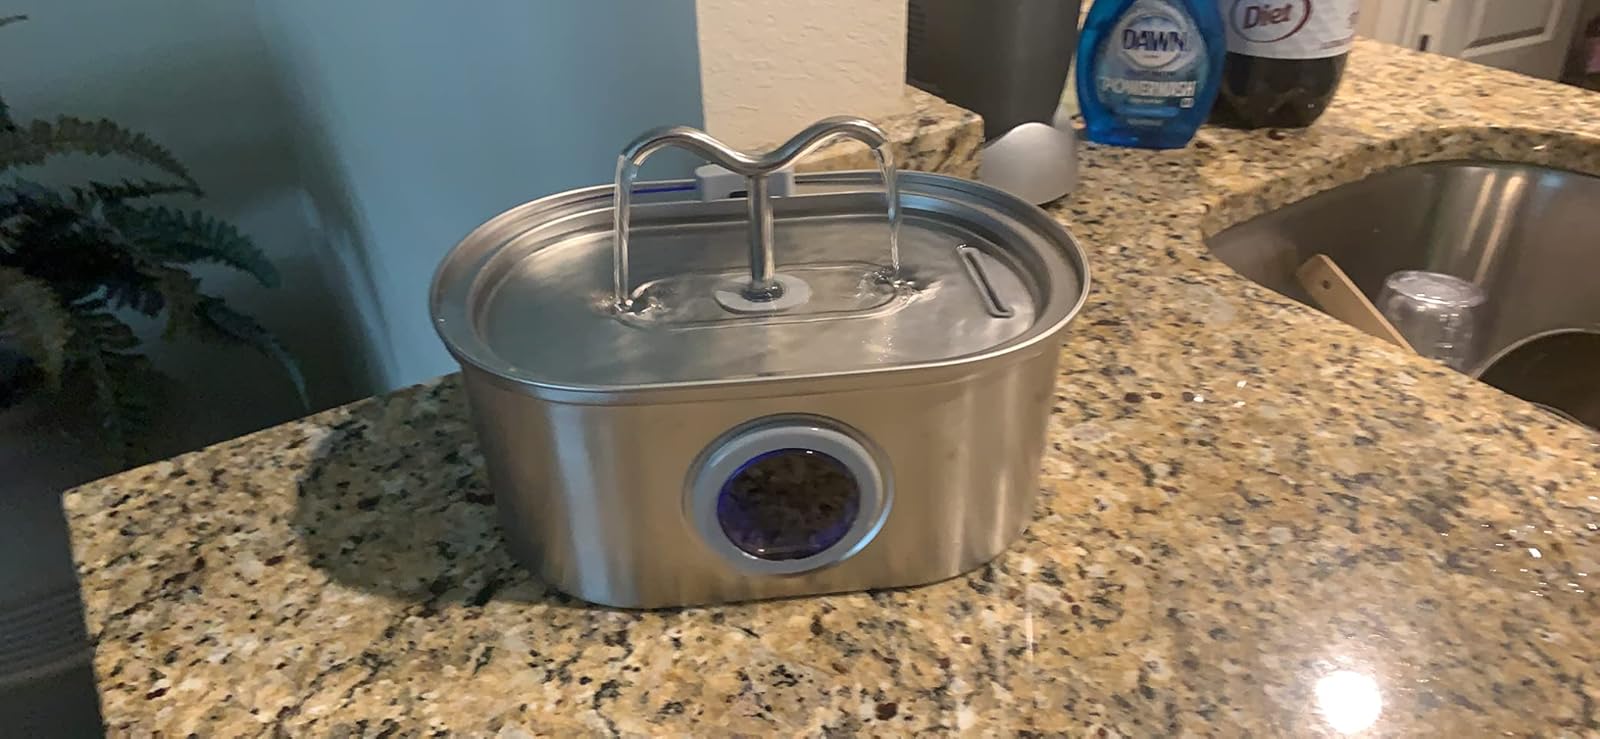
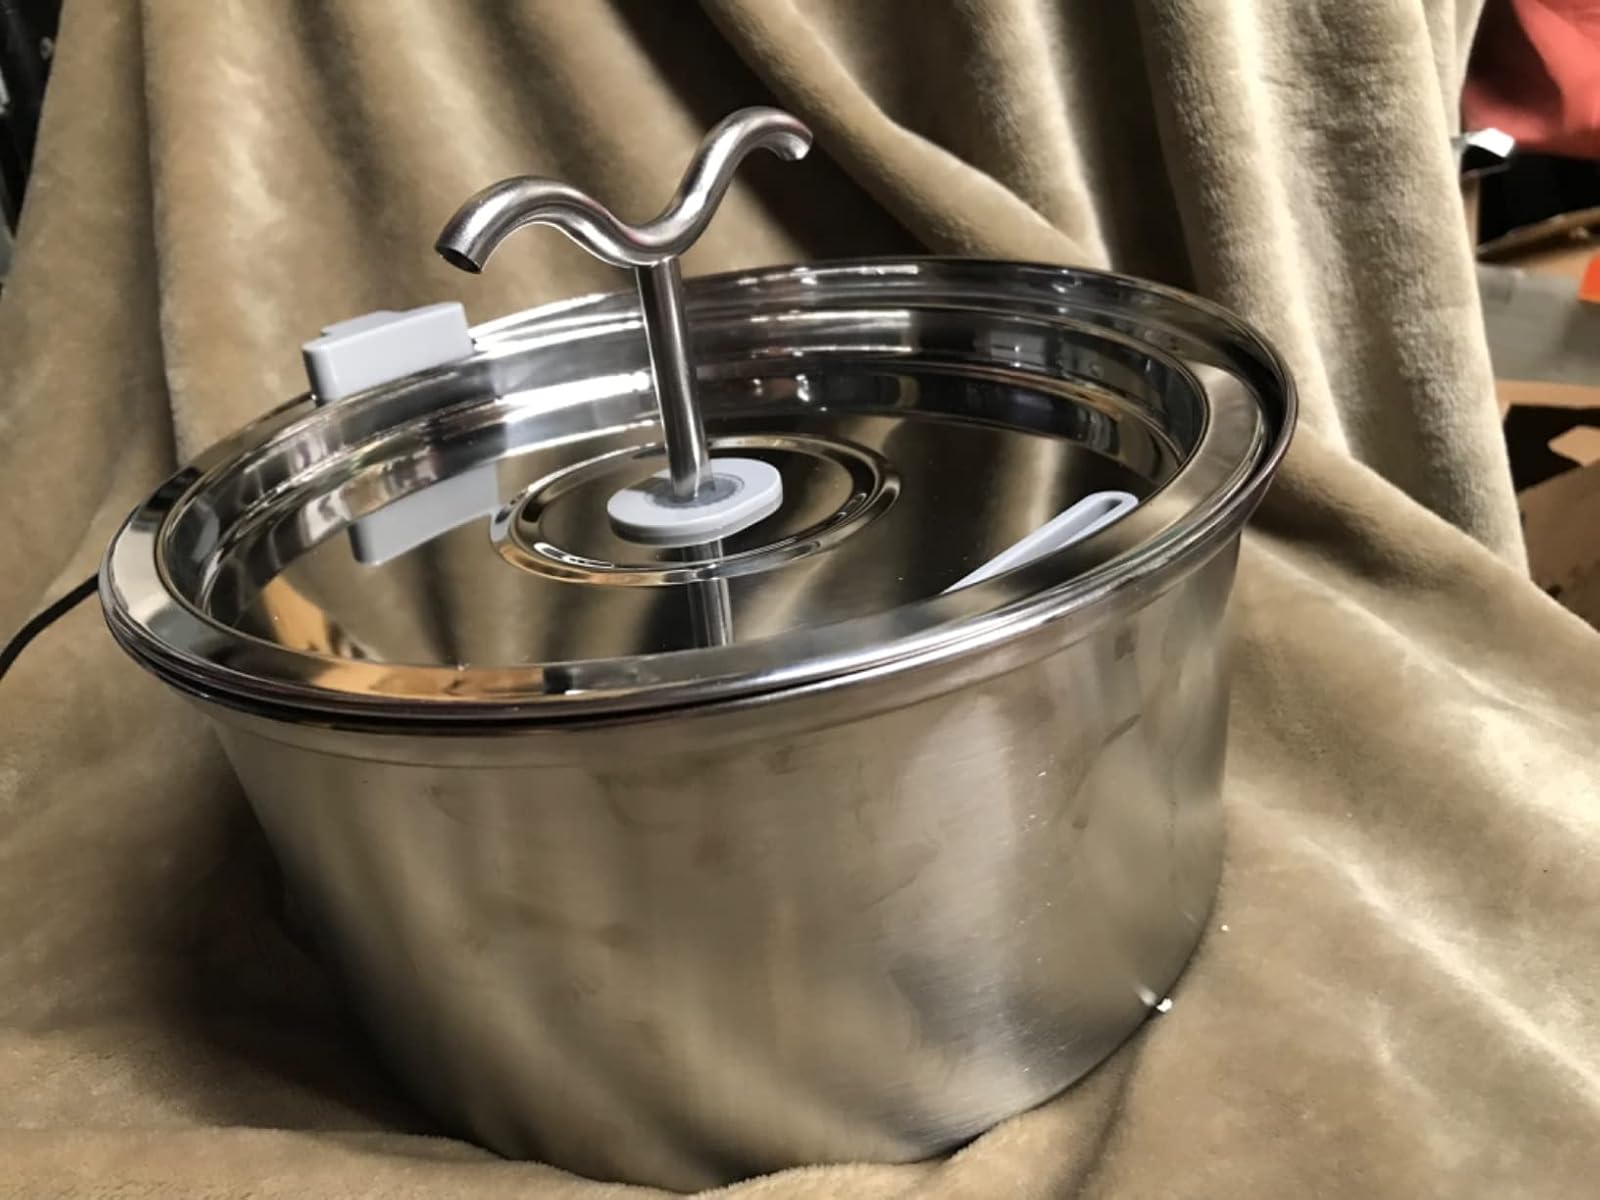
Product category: items_bowl
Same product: no